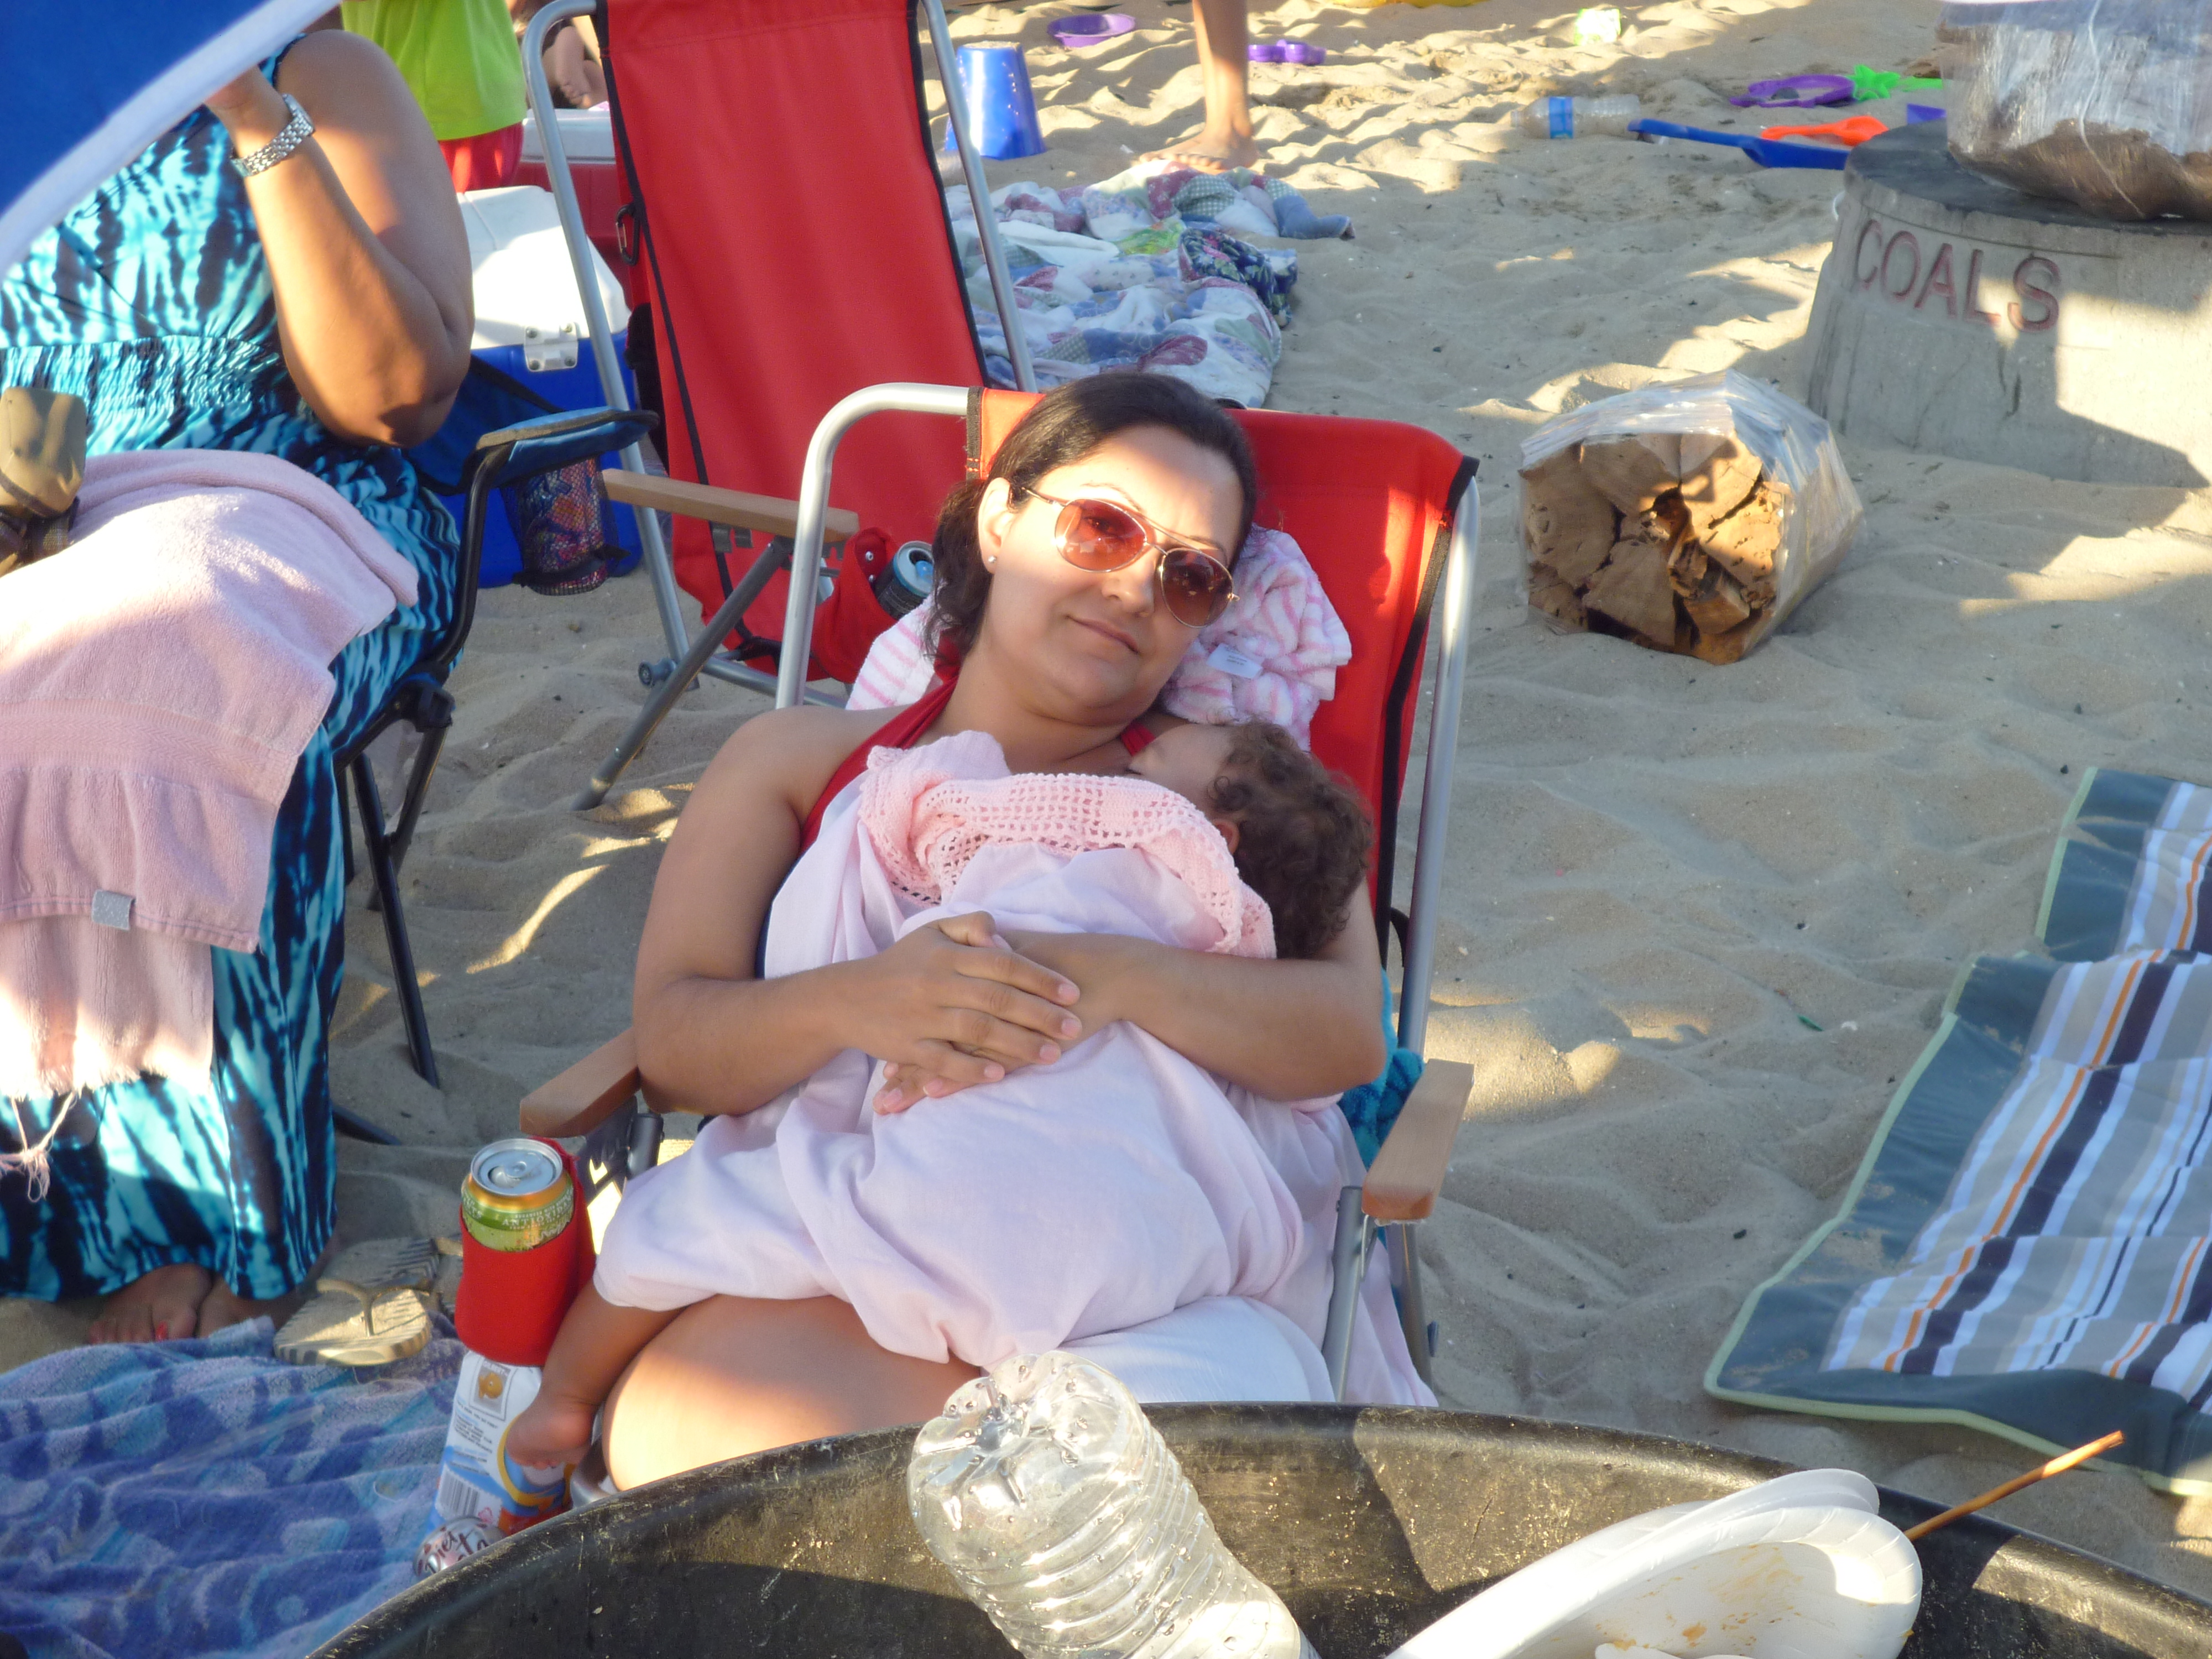
beach, play, vacation, child, picnic, creativecommons, day, association, huntington, witness, activities, jehovah, congregation, jw, theocratic